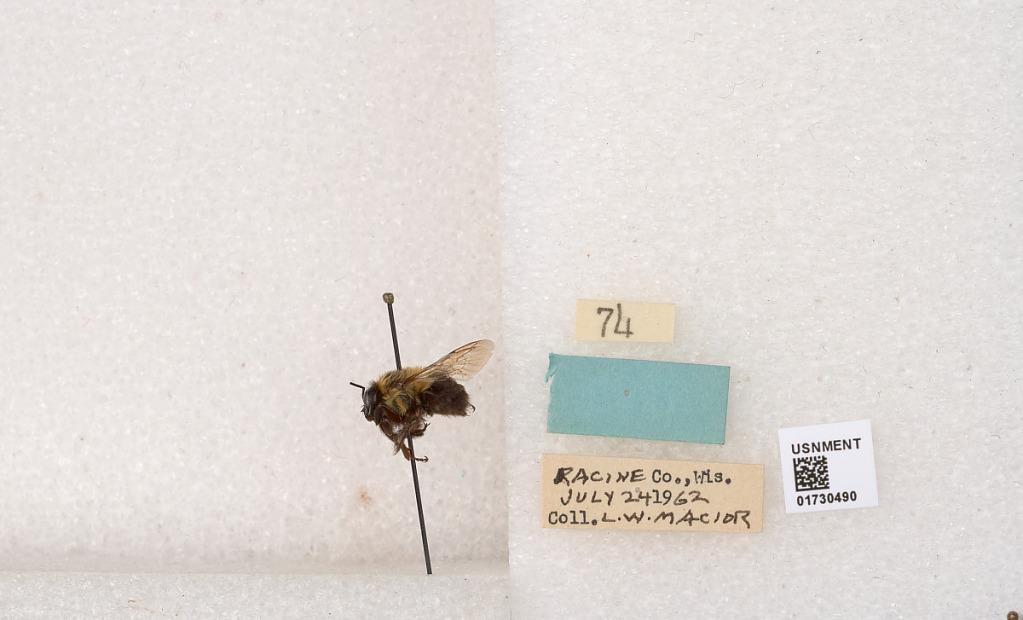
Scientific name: Bombus impatiens Cresson
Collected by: L. Macior
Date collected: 1962-7-24
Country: United States
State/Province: Wisconsin
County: Racine
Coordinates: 42.7299, -87.8123